Architecture of Toronto

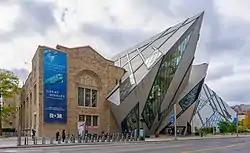
Opened in 1914, the Royal Ontario Museum was designed in a Romanesque Revival style. Art Deco, Neo-Byzantine, and Deconstructive styles were later incorporated.

Toronto is the provincial capital of Ontario. The Romanesque Ontario Legislature is one of the most prominent monuments in the city, forming a terminating vista at the end of University Avenue. To the east of the legislature are a number of governmental buildings, with the best known being the Whitney Block. Constructed over many decades, they embrace a number of different styles. The provincial government have been unwilling to pay for structures as lavish as those of the private sector, and few of the provincial buildings are of much prominence.